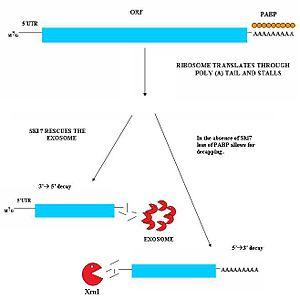
Les mécanismes de surveillance de l'ARNm sont des voies utilisées par les organismes pour assurer la fidélité et la qualité des molécules d'ARN messagers. Il existe un grand nombre de mécanismes différents. Ils interviennent à des étapes variées de la vie d'un ARNm pour détecter et dégrader les brins d'ARNm qui présentent des défauts de synthèse, des mutations ou des dégradations.